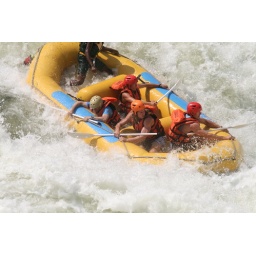
I'm at the back in the blue t-shirt and white helmet